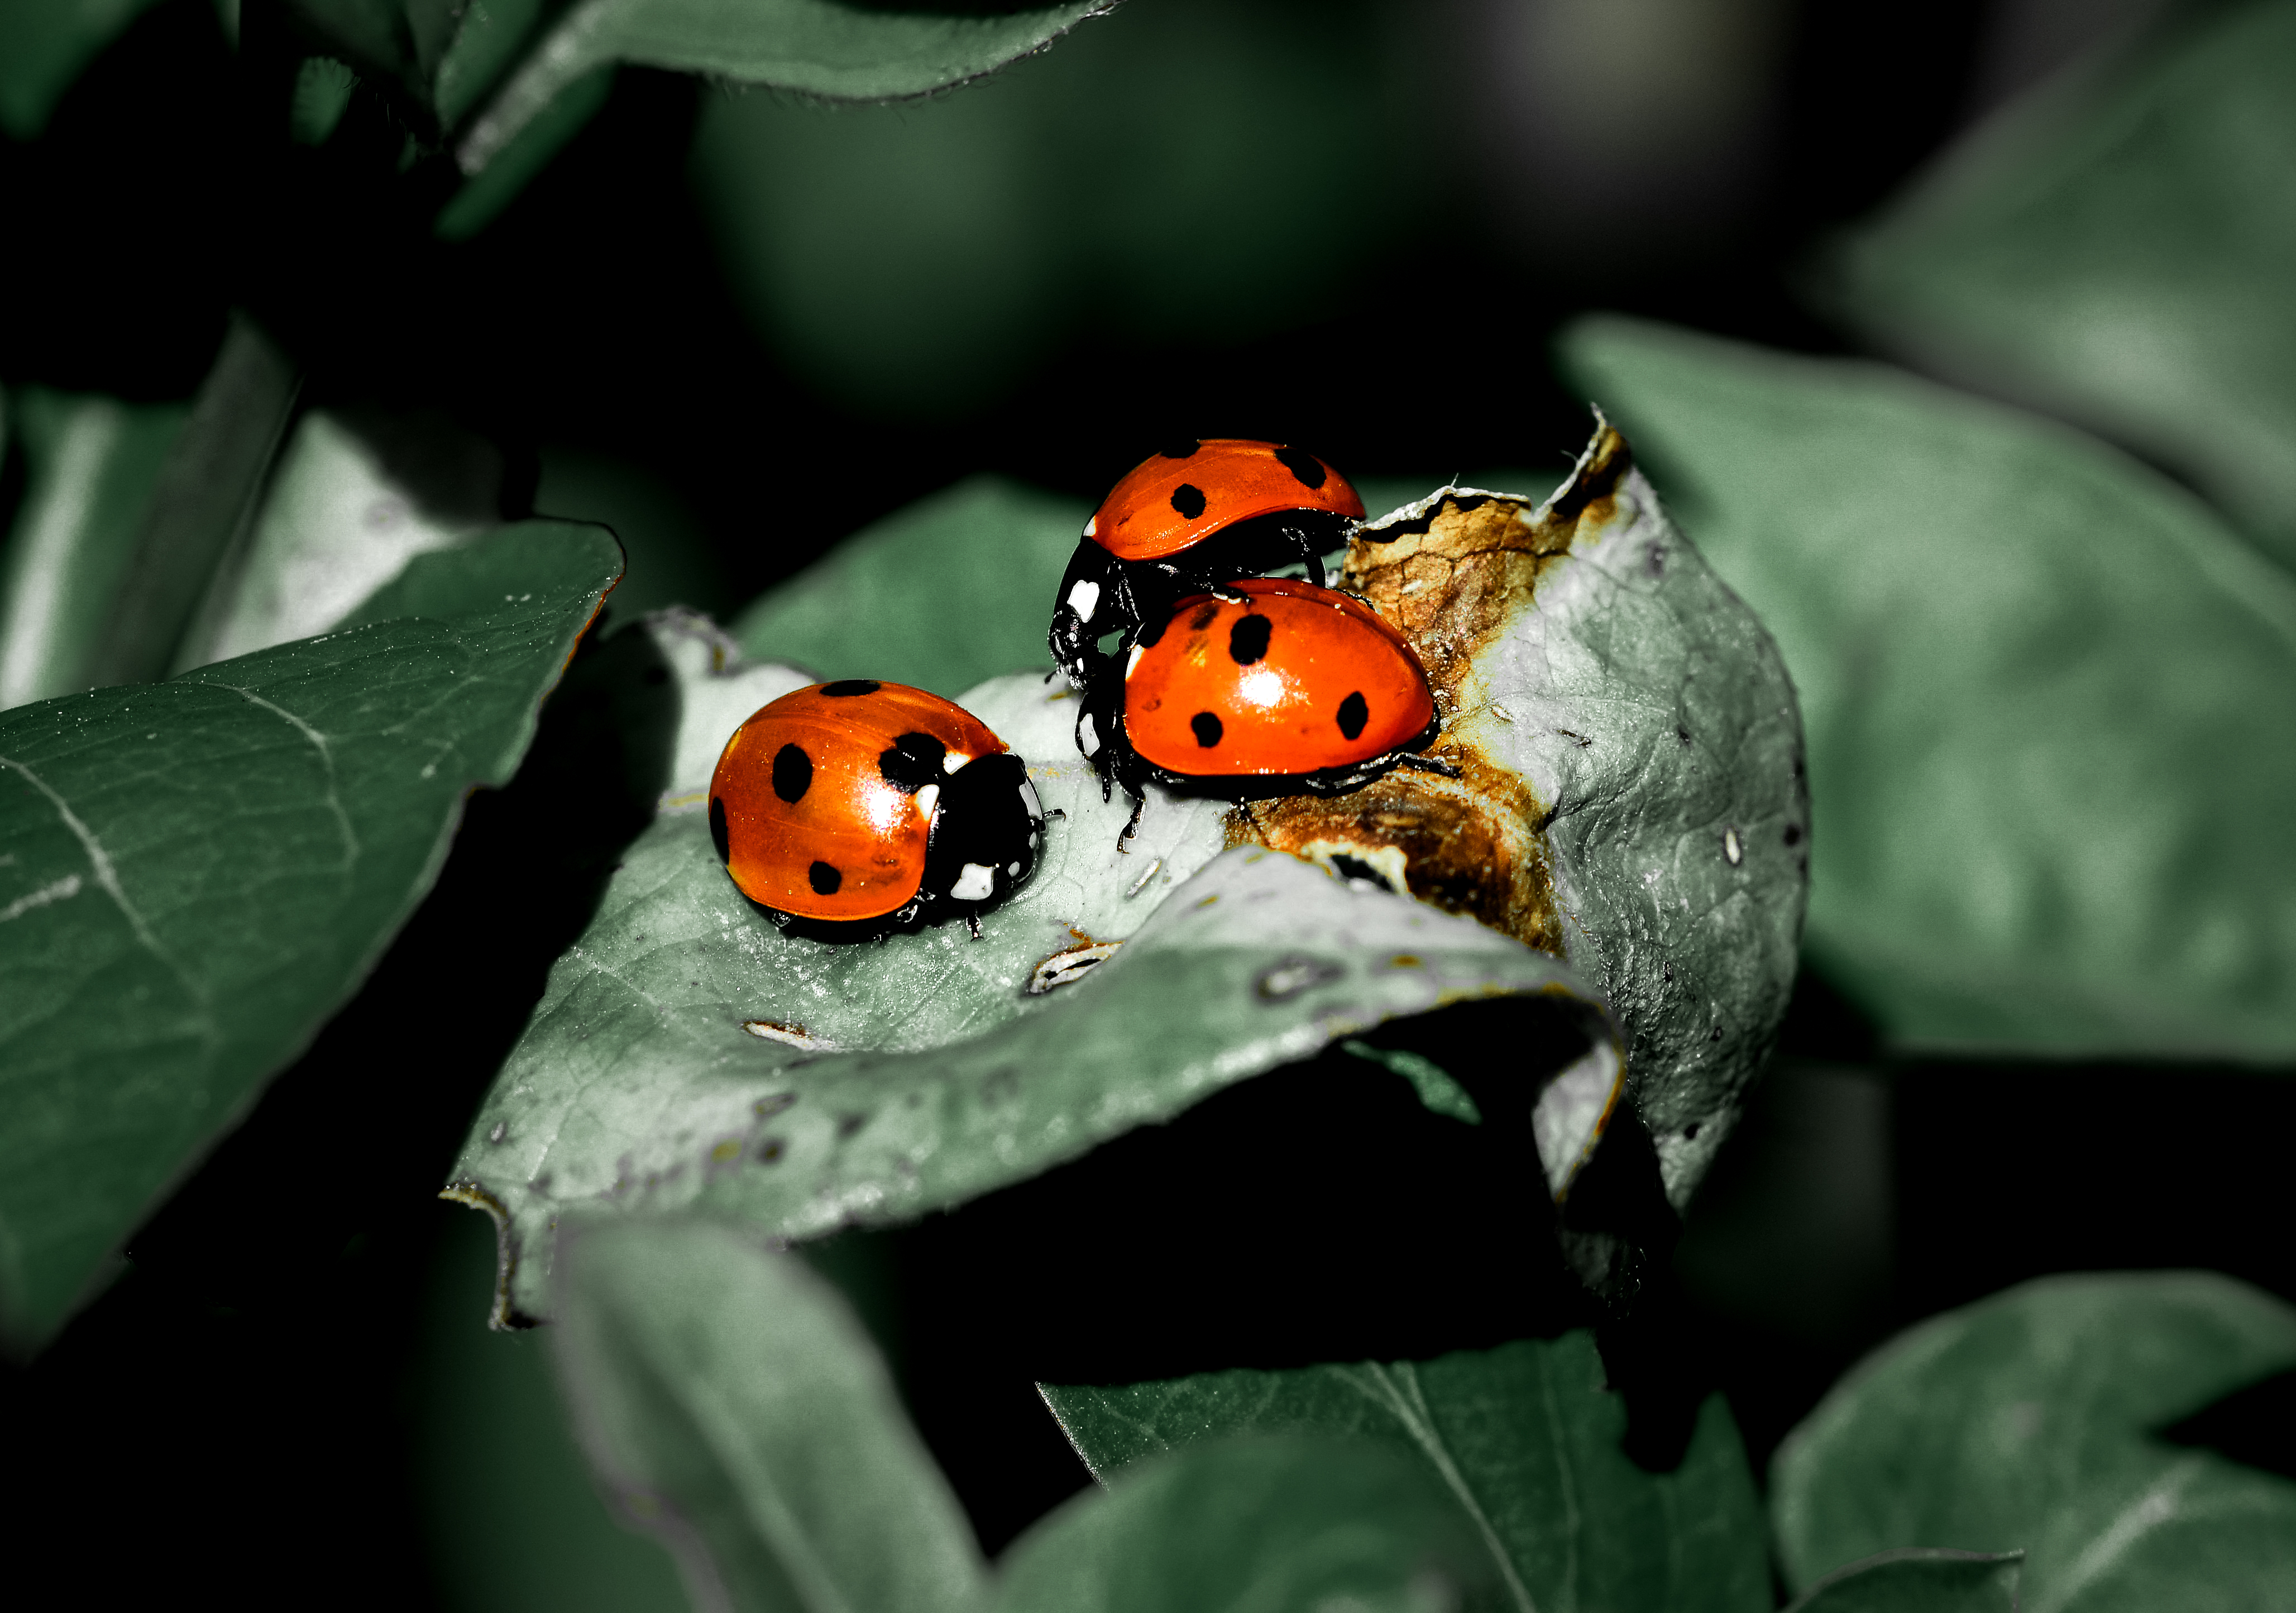
ladybug, plant, insect, arthropod, beetle, organism, terrestrial plant, red bugs, adaptation, pest, close up, macro photography, wildlife, terrestrial animal, invertebrate, grass, aphids, bug, parasite, pattern, leaf beetle, plant stem